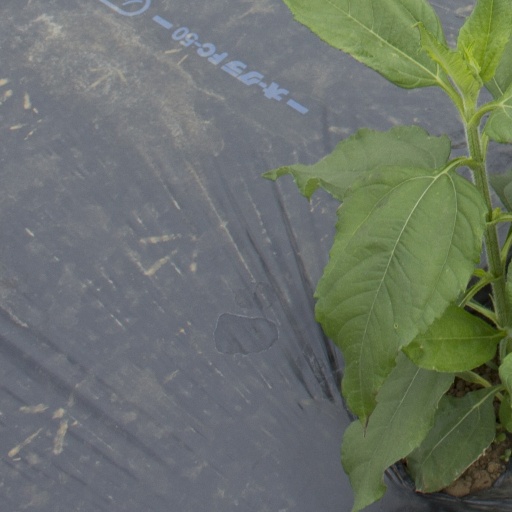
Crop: Jerusalem artichoke